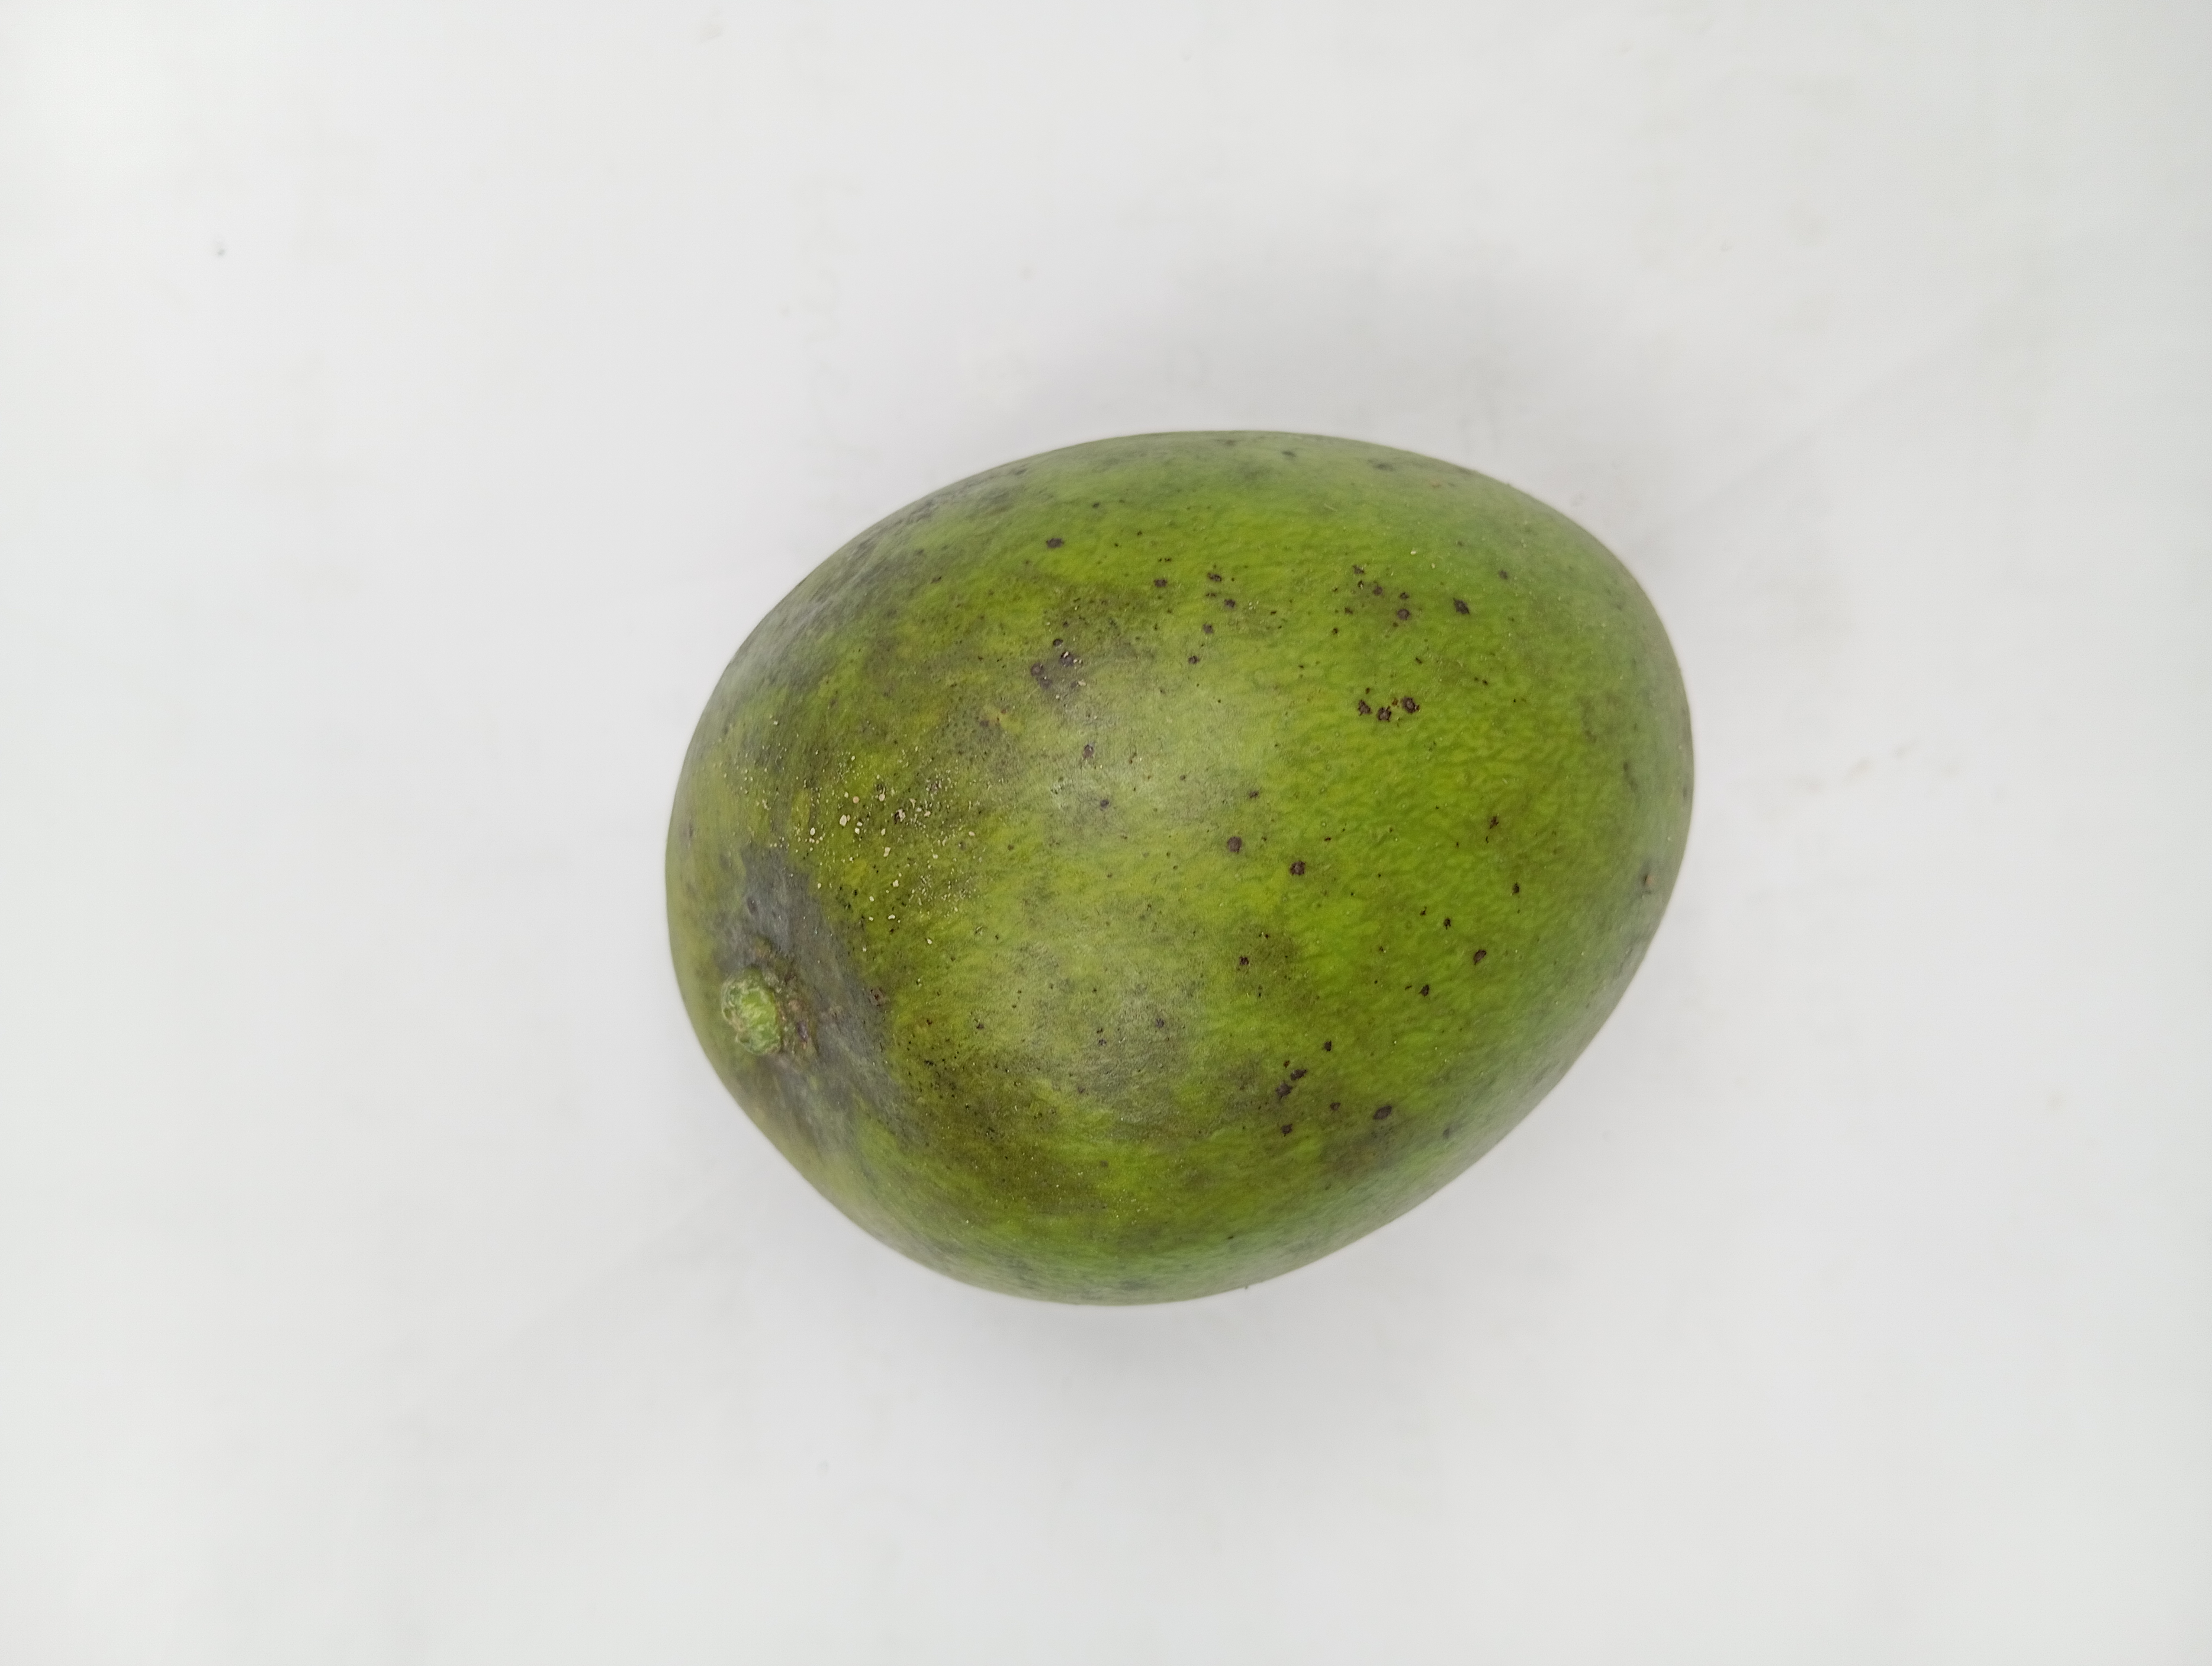
Mango variety: Harivanga